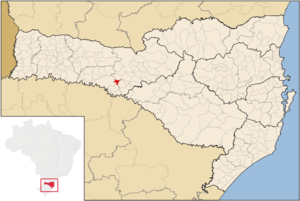
Presidente Castelo Branco est une ville brésilienne de l'ouest de l'État de Santa Catarina. Elle a été nommée en l'honneur de Humberto de Alencar Castelo Branco.